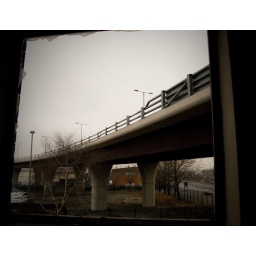
Taken in an abandoned office building in the Hunslet area of Leeds, West Yorkshire